Isera

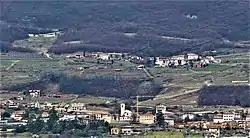
the entrance of the inhabited area

Isera ("Iséra" in local dialect) is a "comune" (municipality) in Trentino in the northern Italian region Trentino-Alto Adige/Südtirol, located about southwest of Trento. As of 31 December 2004, it had a population of 2,496 and an area of .